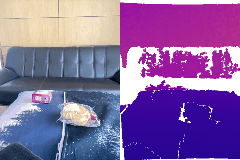
Label: cake